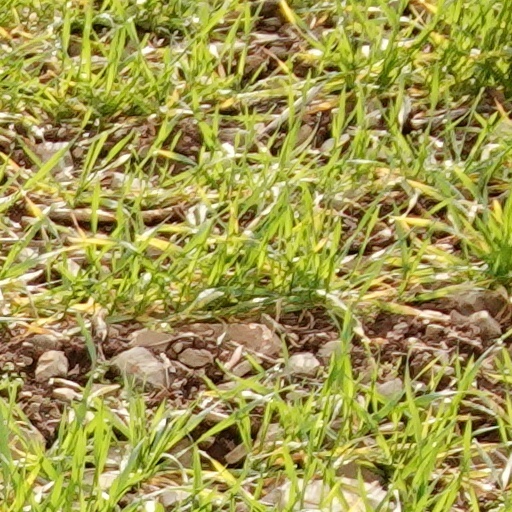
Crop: wheat